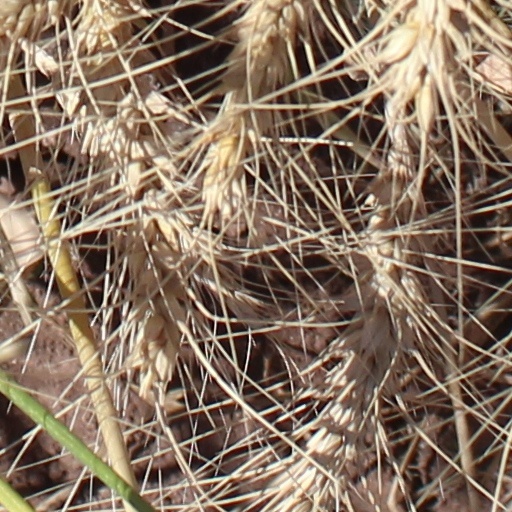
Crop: wheat